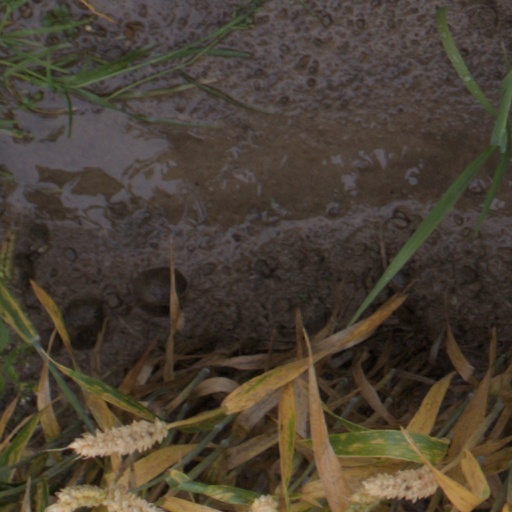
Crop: wheat